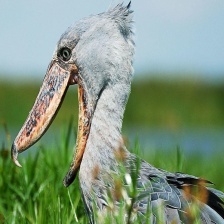
Species: SHOEBILL
Scientific name: BALAENICEPS REX